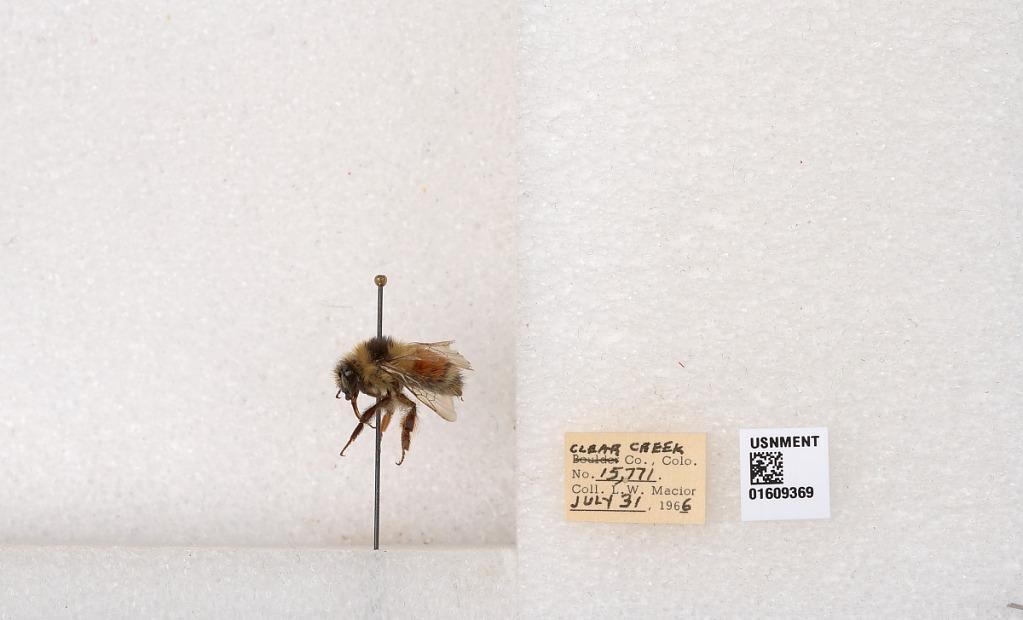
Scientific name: Bombus (Pyrobombus) sylvicola Kirby
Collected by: L. Macior
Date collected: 1966-7-31
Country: United States
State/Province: Colorado
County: Clear Creek
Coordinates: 39.6856, -105.645